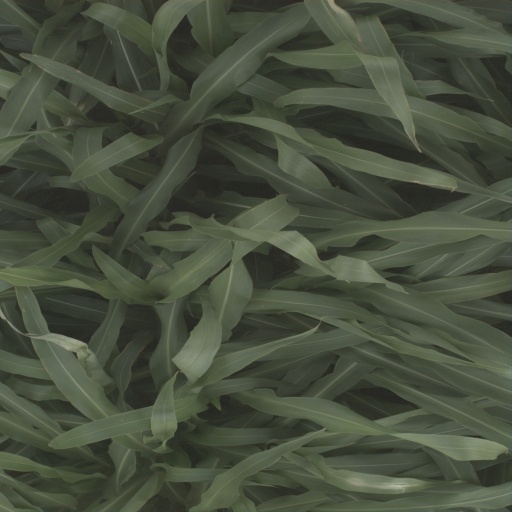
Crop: sorghum